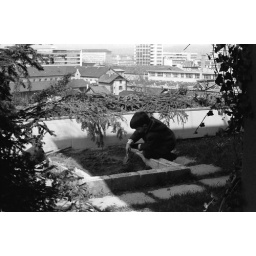
My brother Thomas playing in the sand box at my parents' house at the Terrassenweg, around 1970.